VS-30

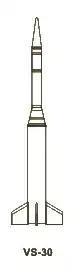

The VS-30 is a Brazilian sounding rocket, developed by the "Instituto de Aeronáutica e Espaço" and derived from the Sonda 3 sounding rocket first stage. It consists of a single, solid-fuelled S-30 stage, and has been launched from Alcântara, Maranhão and Barreira do Inferno, Rio Grande do Norte, in Brazil, and Andøya and Svalbard Rocket Range in Norway.It has been launched both on its own, or in the VS-30 Orion configuration, with an American Improved Orion second stage. On its own, it can reach an apogee of 140 kilometres, and with an Orion upper stage, it can reach an apogee of 434 kilometres.